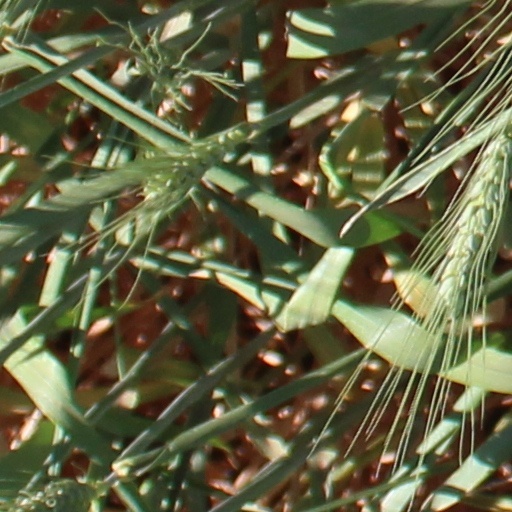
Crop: wheat